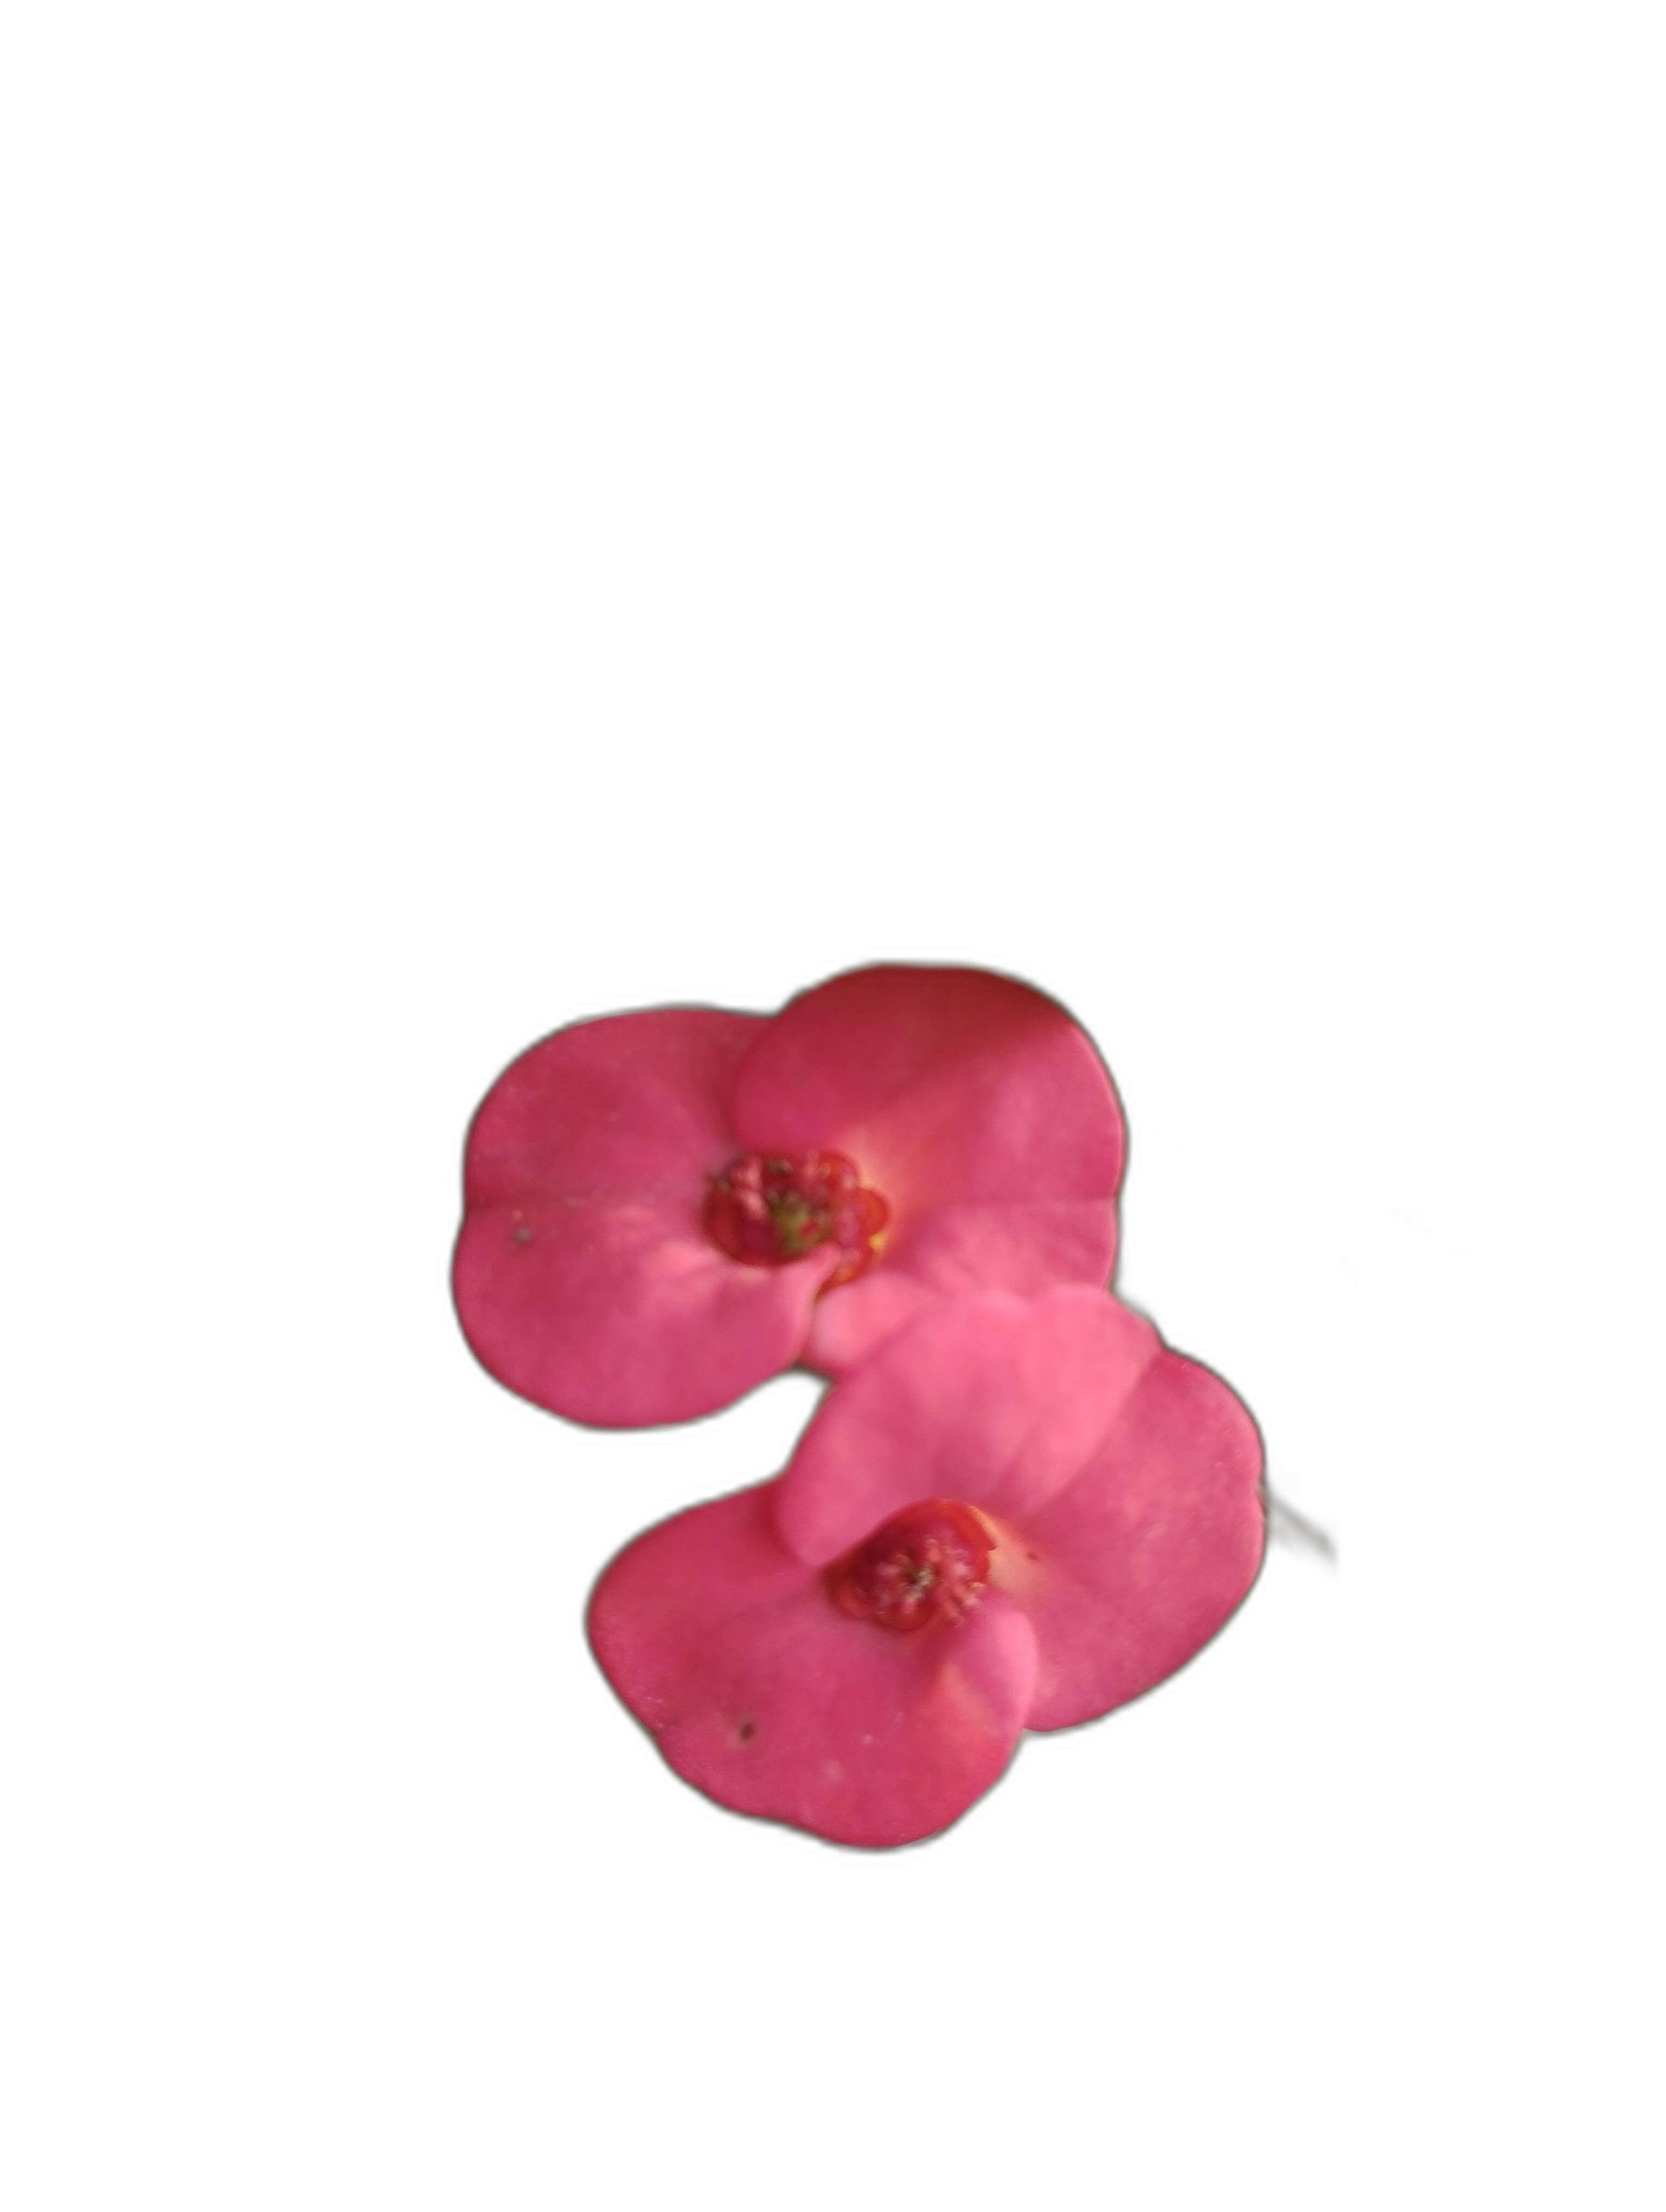
Label: Crown of thorns